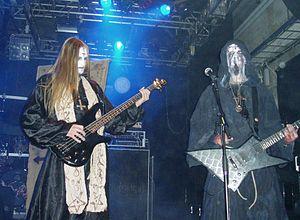
Behexen est un groupe de black metal finlandais, originaire de Hämeenlinna et Tampere. Le thème récurrent du groupe est le satanisme.